Corndon Hill

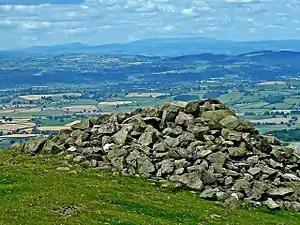
Bronze Age cairn on the summit of Corndon Hill

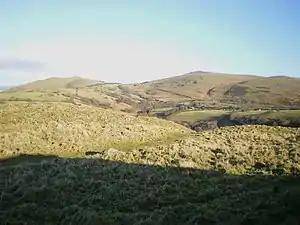
Roundton Hill looking NNE towards Corndon Hill

There is a large Bronze Age cairn near the hill summit, and several more exist in the area around the summit. Such circular stone burial cairns are common on most summits in Wales, and they commonly date from ca 2500 BC until ca 700 BC, when iron slowly started to displace bronze for tools and other goods. Such cairns usually contain one or more cremation urns, which are often placed within a stone cyst or box within the mound.